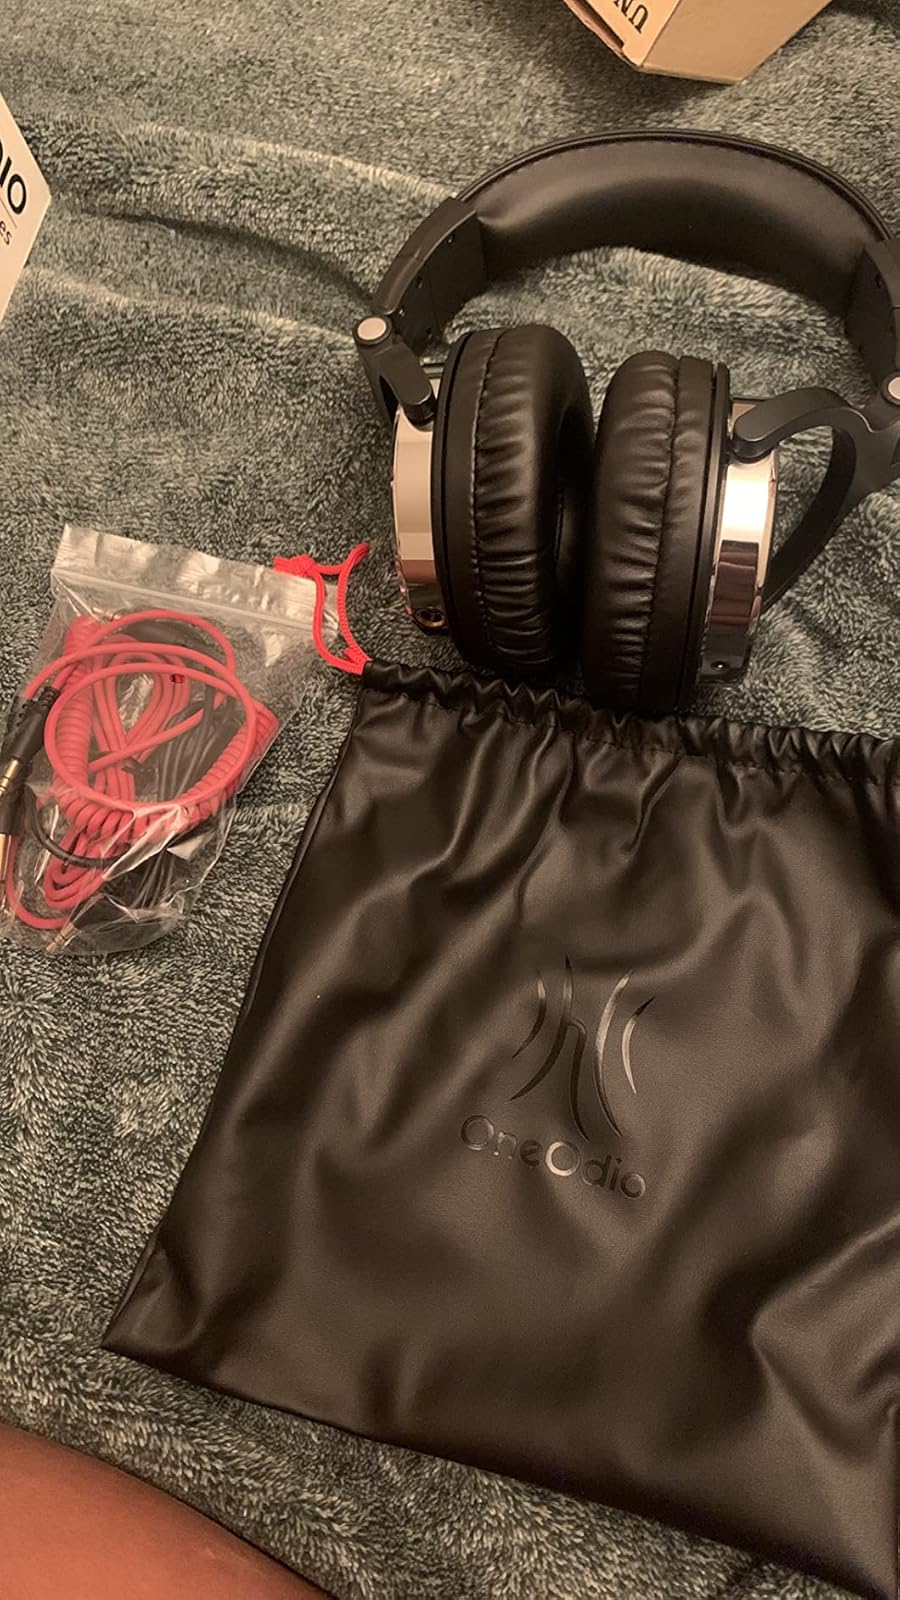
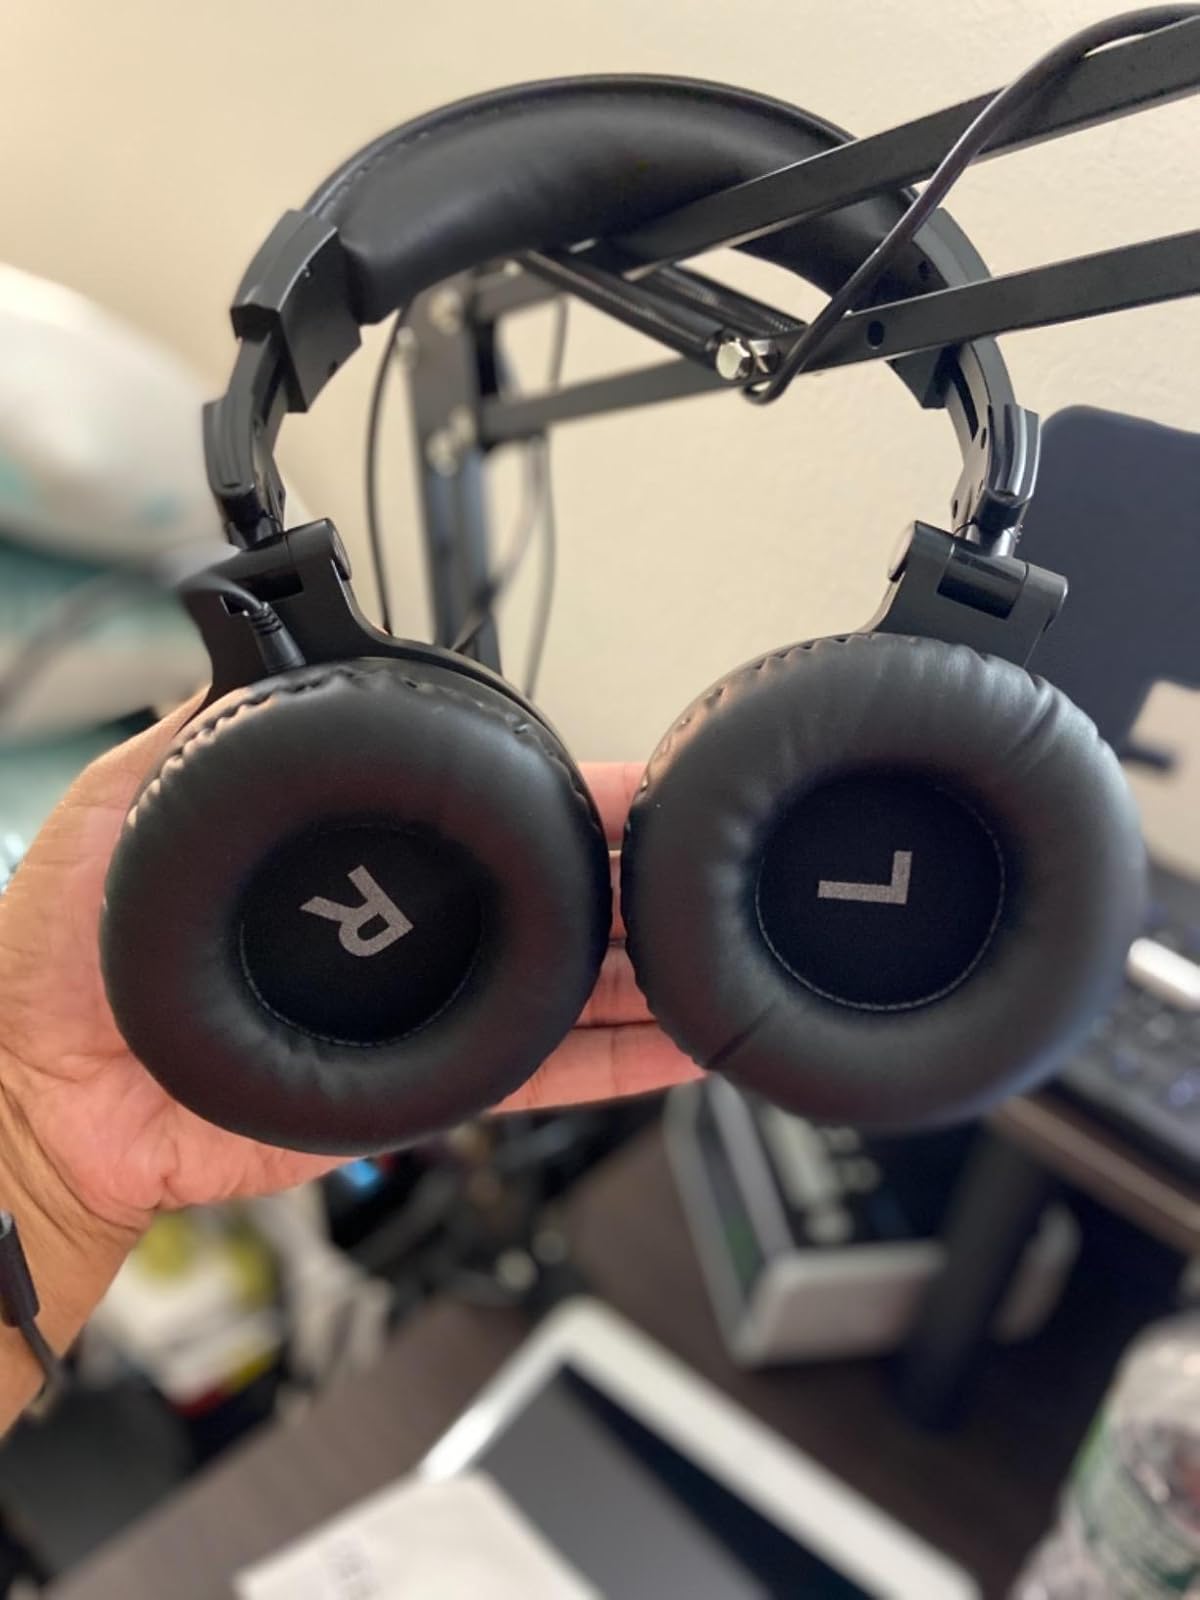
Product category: headphones
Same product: yes